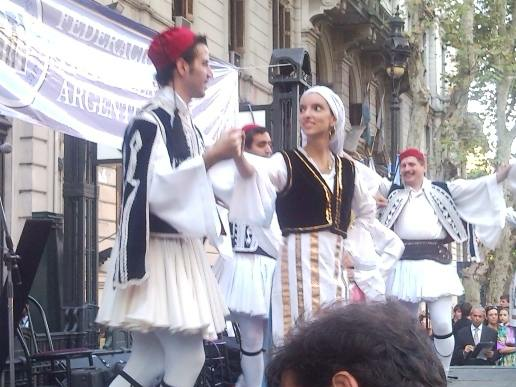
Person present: Yes